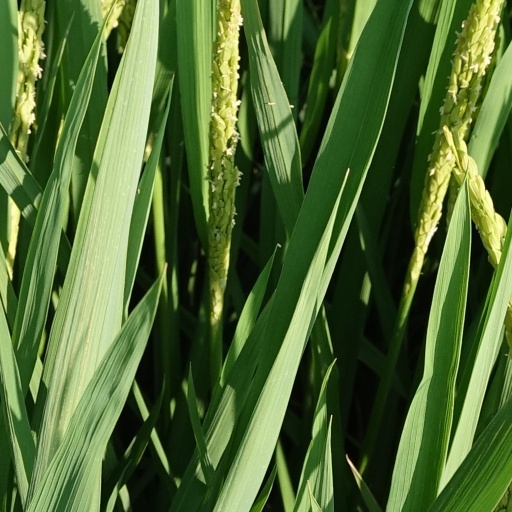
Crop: rice